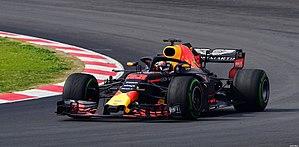
La Red Bull RB14 est la monoplace de Formule 1 engagée par Red Bull Racing et conçue par l'ingénieur britannique Adrian Newey, dans le cadre du championnat du monde de Formule 1 2018. Elle est pilotée par l'Australien Daniel Ricciardo et par le Néerlandais Max Verstappen. Le pilote-essayeur est le Suisse Sébastien Buemi. Elle est propulsée par un moteur Renault rebadgé commercialement en TAG Heuer. La RB14 est lancée par Red Bull Racing le 19 février 2018 à son usine de Milton Keynes.